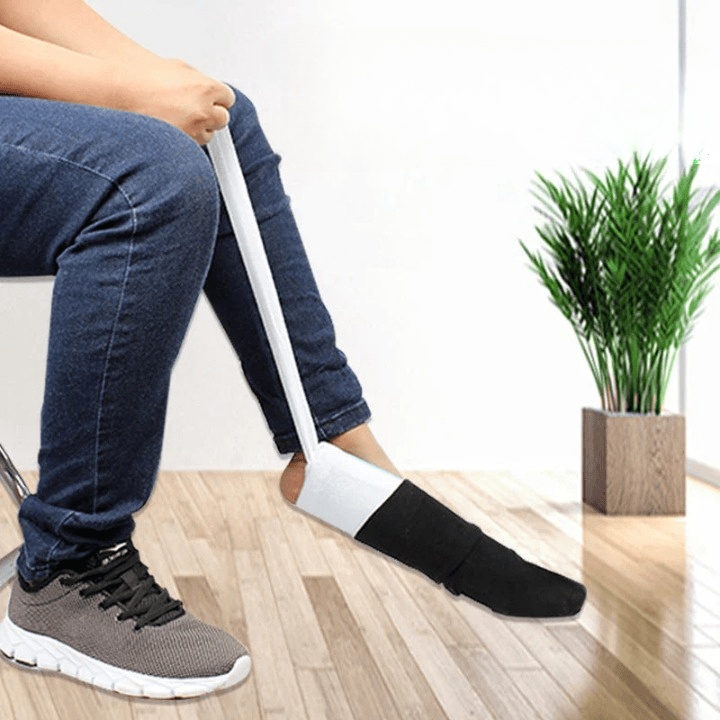
Enfile Chaussette Outil Flexible d'Aide
Brand: OrtoGenix
Enfilez Vos Chaussettes En Sécurité Et Avec Simplicité ! L’Outil Flexible d’Aide à l’Enfilage de Chaussettes est la solution ultime pour vous simplifier la vie. Spécialement conçu pour rendre l’enfilage des chaussettes rapide et sans effort, il élimine le besoin de se pencher ou de faire des mouvements contraignants. Avec sa conception ergonomique à trois doigts, cet accessoire pratique maintient solidement la chaussette pour la faire glisser facilement sur votre pied. Idéal pour ceux qui cherchent à préserver leur autonomie sans compromis. Matériaux Haut de Gamme et Confort Absolu Fabriqué à partir de matériaux durables et recouvert d'un tissu éponge doux, cet outil est non seulement robuste, mais aussi doux au toucher. Sa conception permet de prolonger la durée de vie de vos chaussettes en minimisant les risques de frottement et d’usure. Ce dispositif est donc autant un choix de confort qu’un soin pour vos pieds et vos chaussettes, vous offrant ainsi une expérience agréable chaque matin. Accessoire Adapté à Tous Que vous soyez une personne âgée, en convalescence, enceinte, ou simplement quelqu’un cherchant à éviter les flexions inconfortables, cet outil est votre allié quotidien. Compatible avec divers types et tailles de chaussettes, il s’adapte à chaque besoin et rend chaque matin un peu plus agréable. Caractéristiques Techniques Dimensions : Voir photo Matériaux : Plastique Couleur : Bleu
Category: Home & Garden > Household Supplies > Shoe Care & Tools > Shoe Horns & Dressing Aids > Dressing Aids